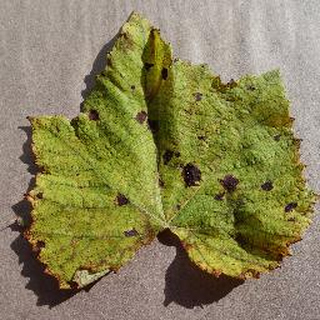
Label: grape_leaf_blight